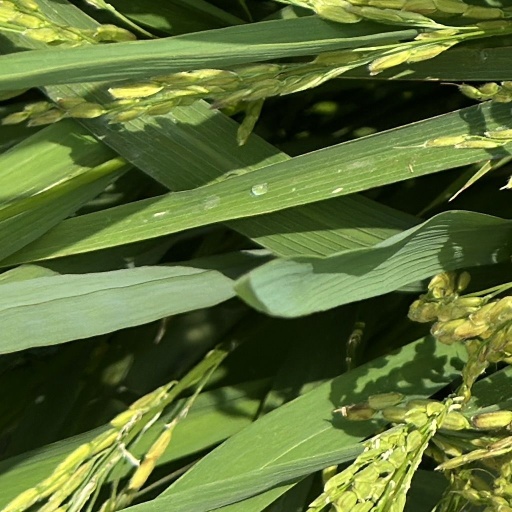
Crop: rice